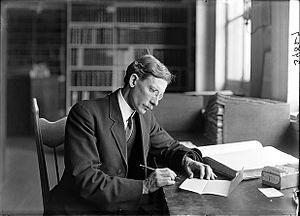
Jesse More Greenman est un botaniste américain qui fut conservateur de l'herbier du jardin botanique du Missouri de 1919 à 1943.